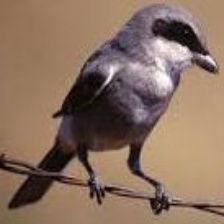
Species: LOGGERHEAD SHRIKE
Scientific name: LANIUS LUDOVICIANUS